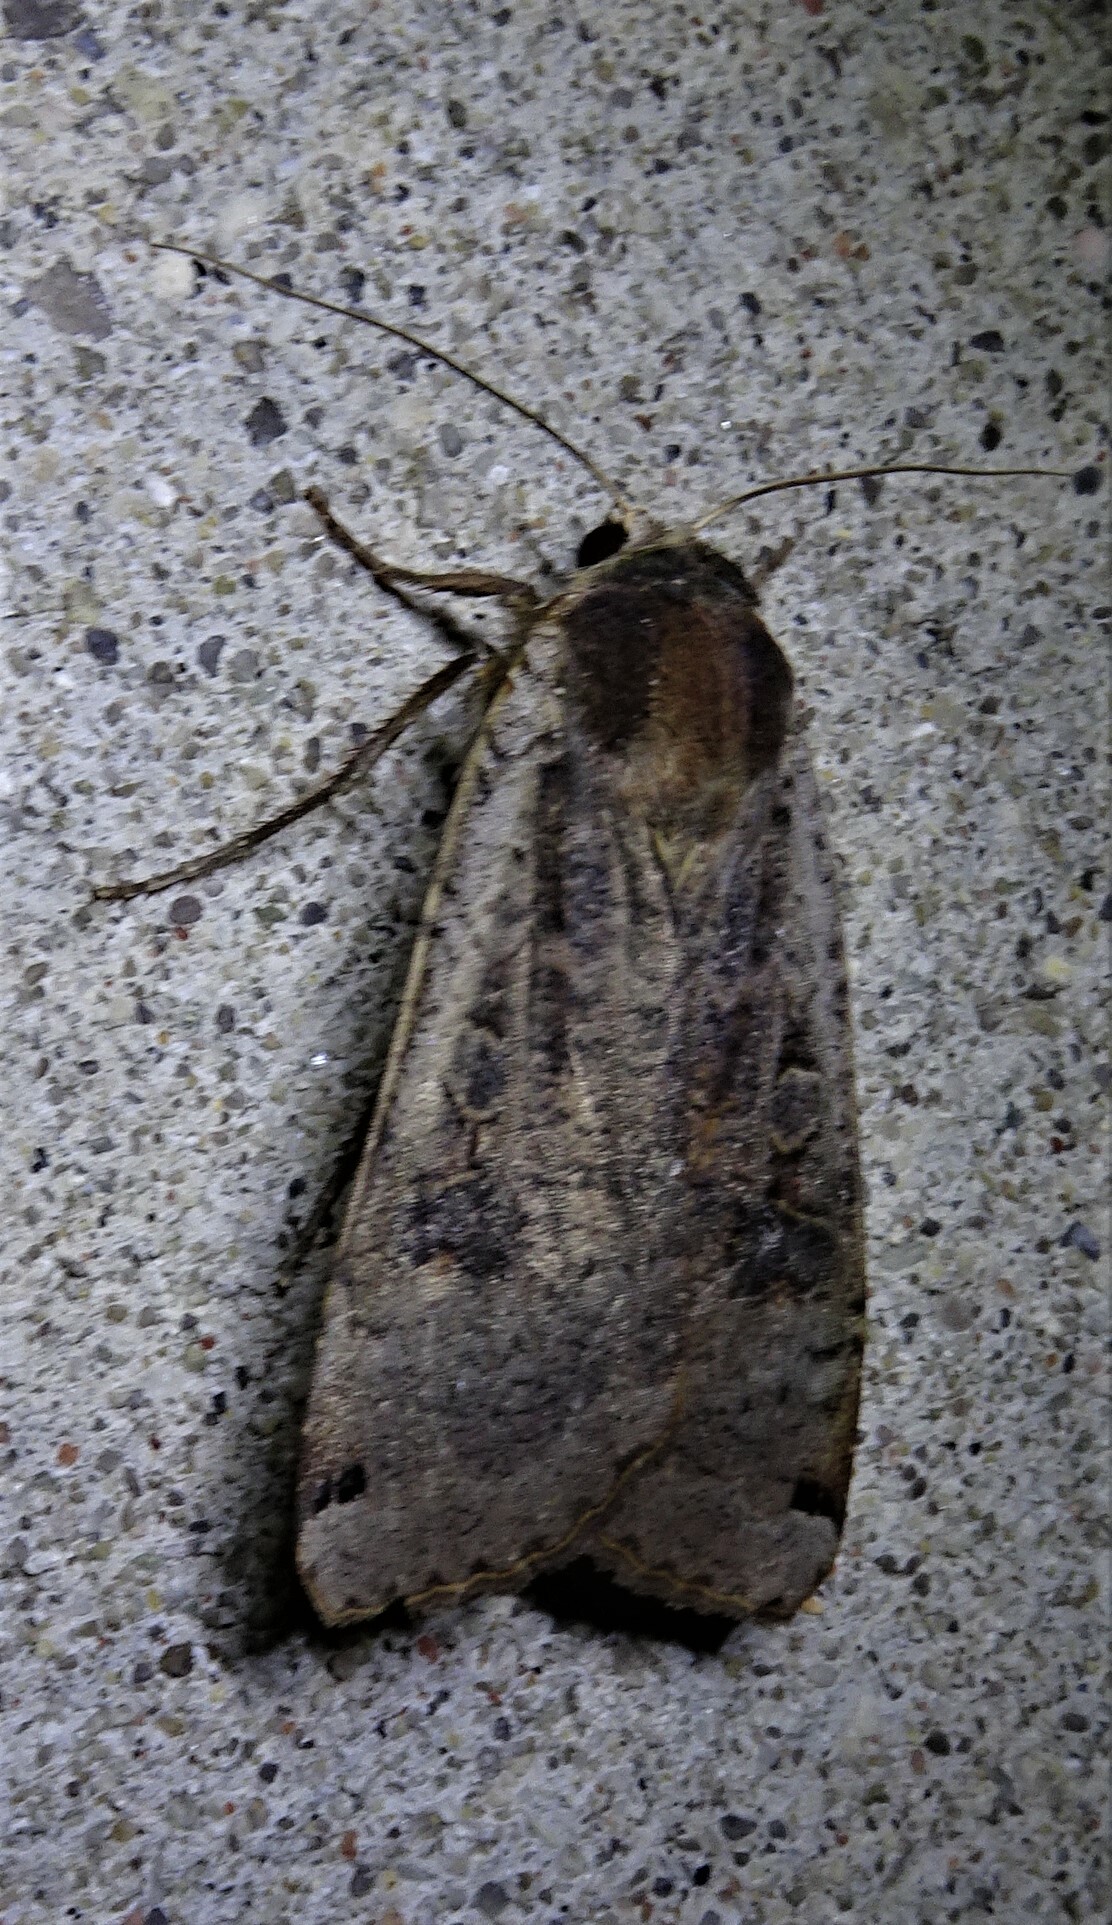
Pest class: cutworms